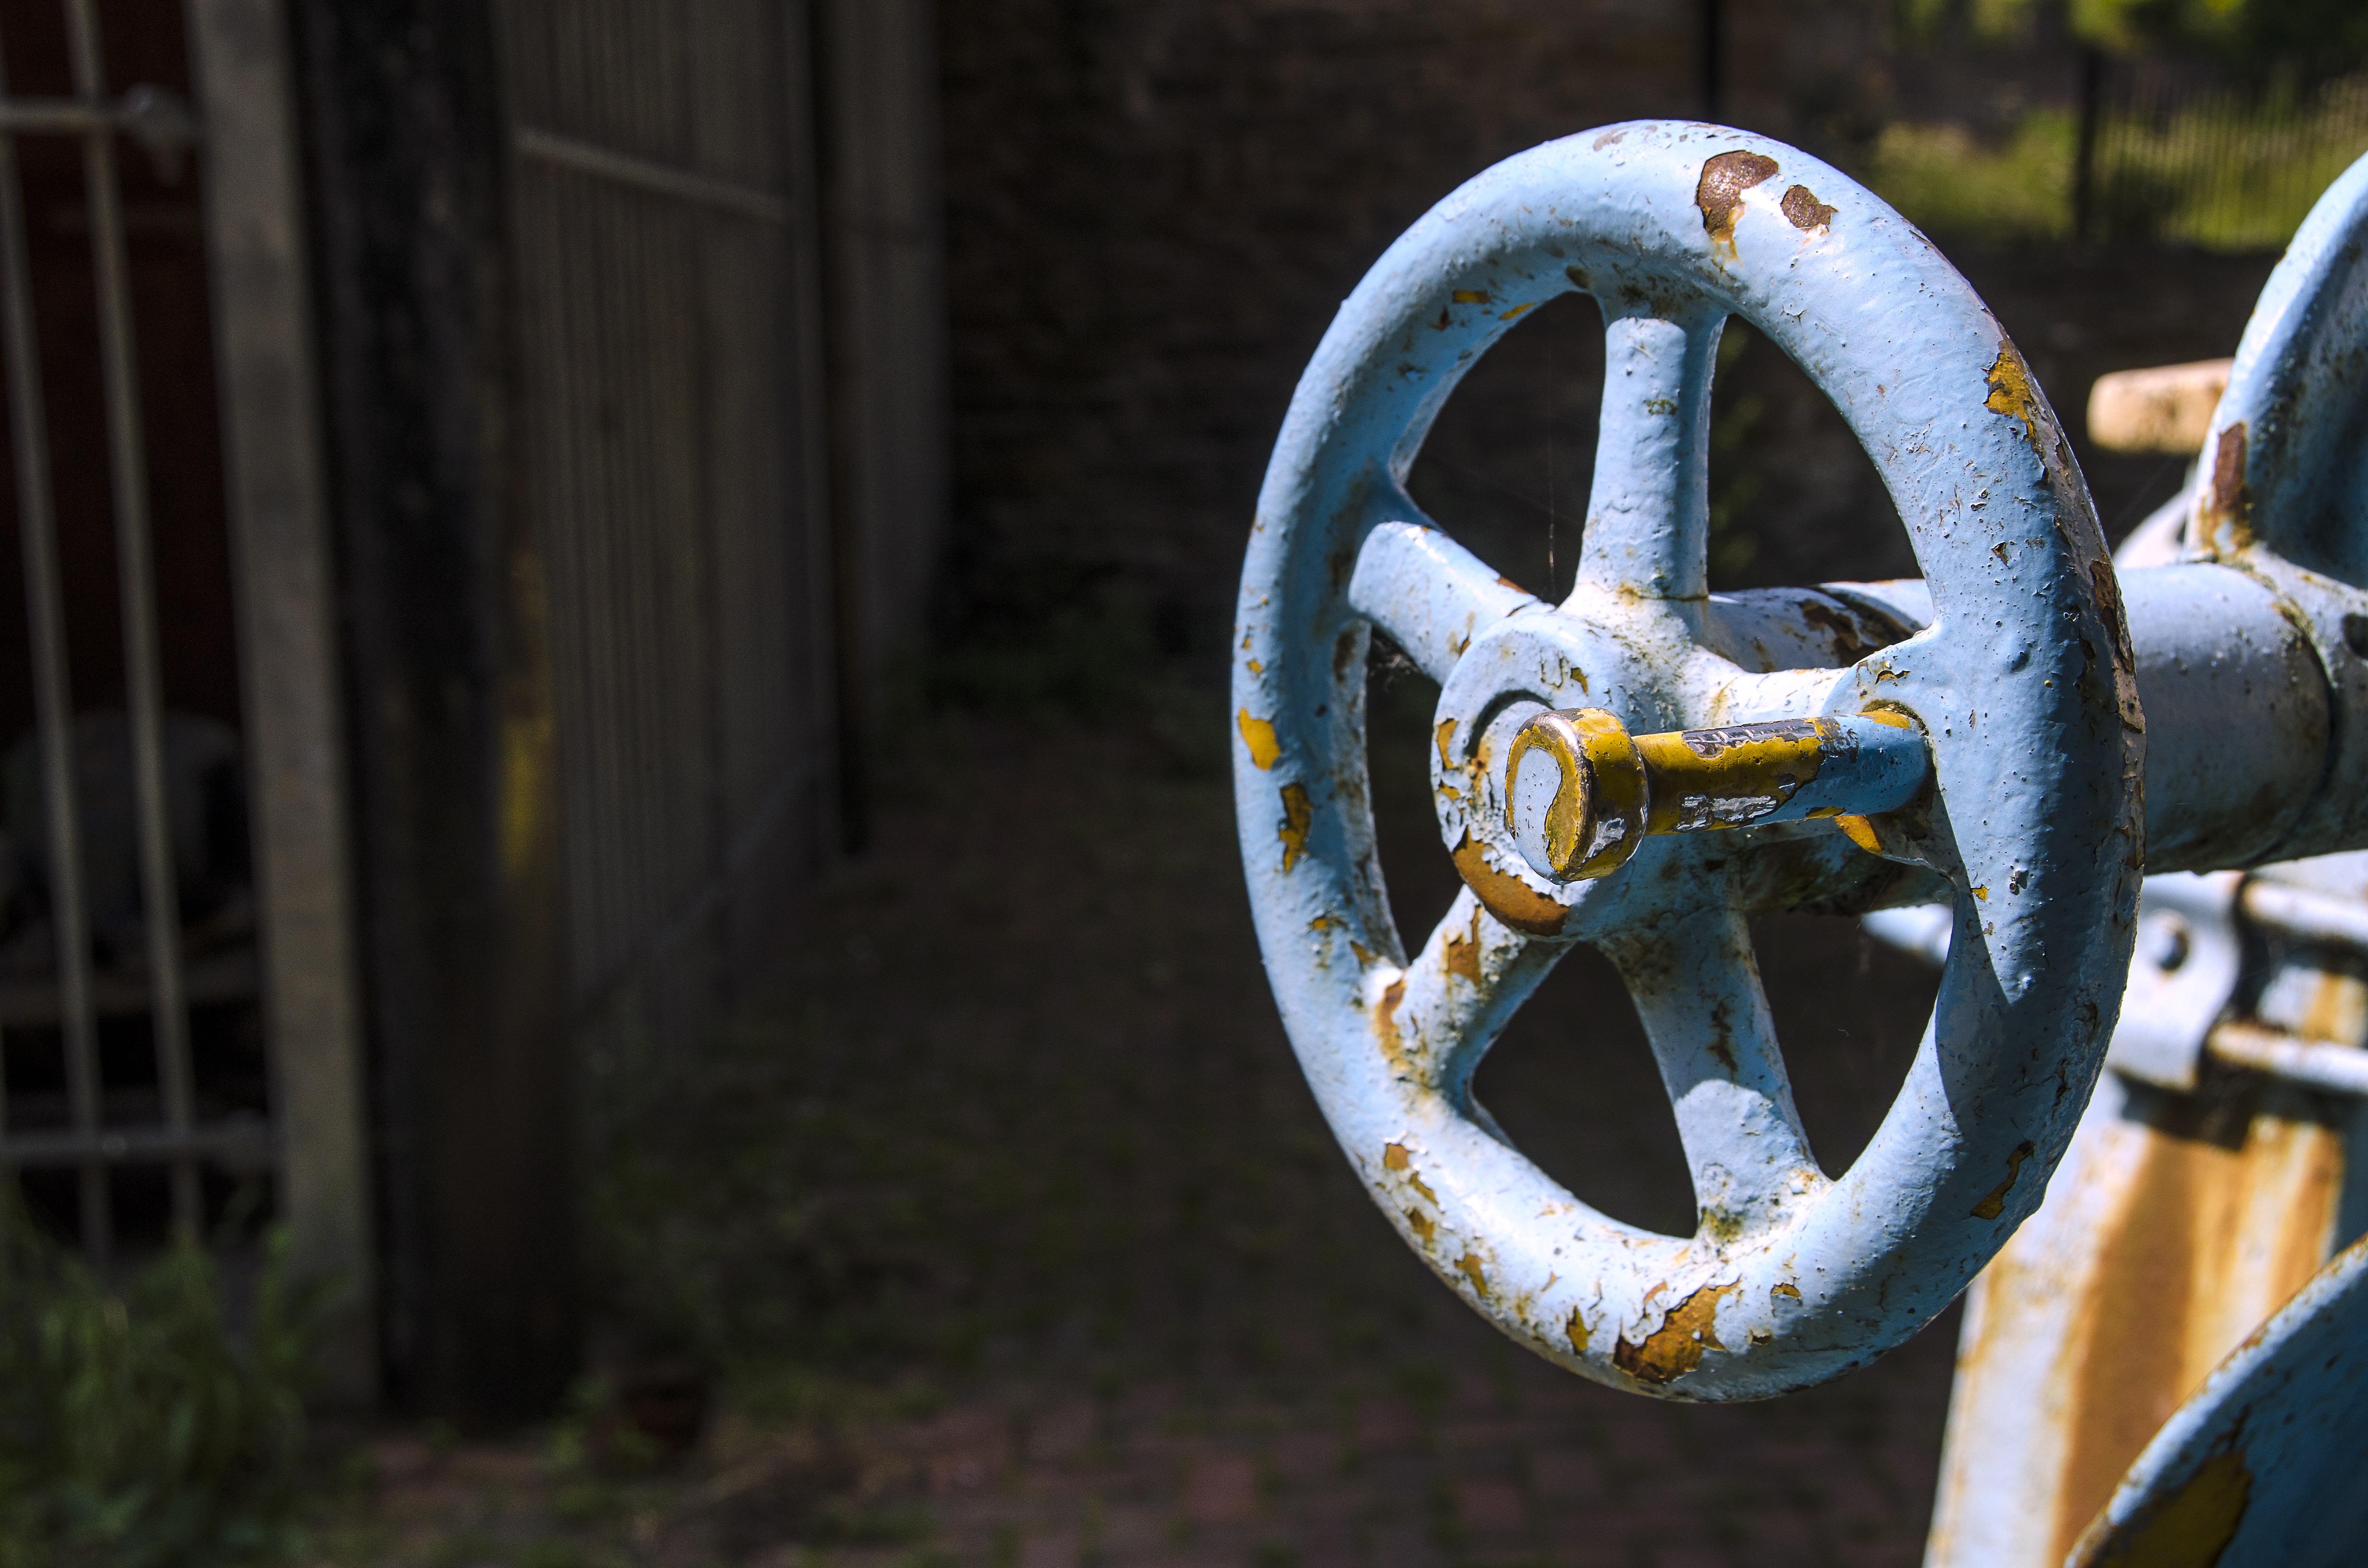
wheel, bicycle, vehicle, equipment, spoke, metal, industrial, industry, tire, handle, sports equipment, cycle sport, cyclo cross, automotive tire